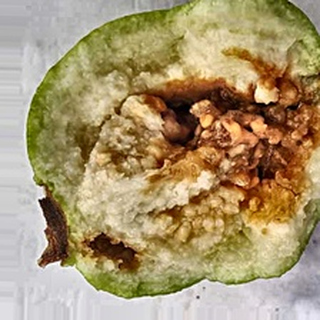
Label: guava_fruit_fly